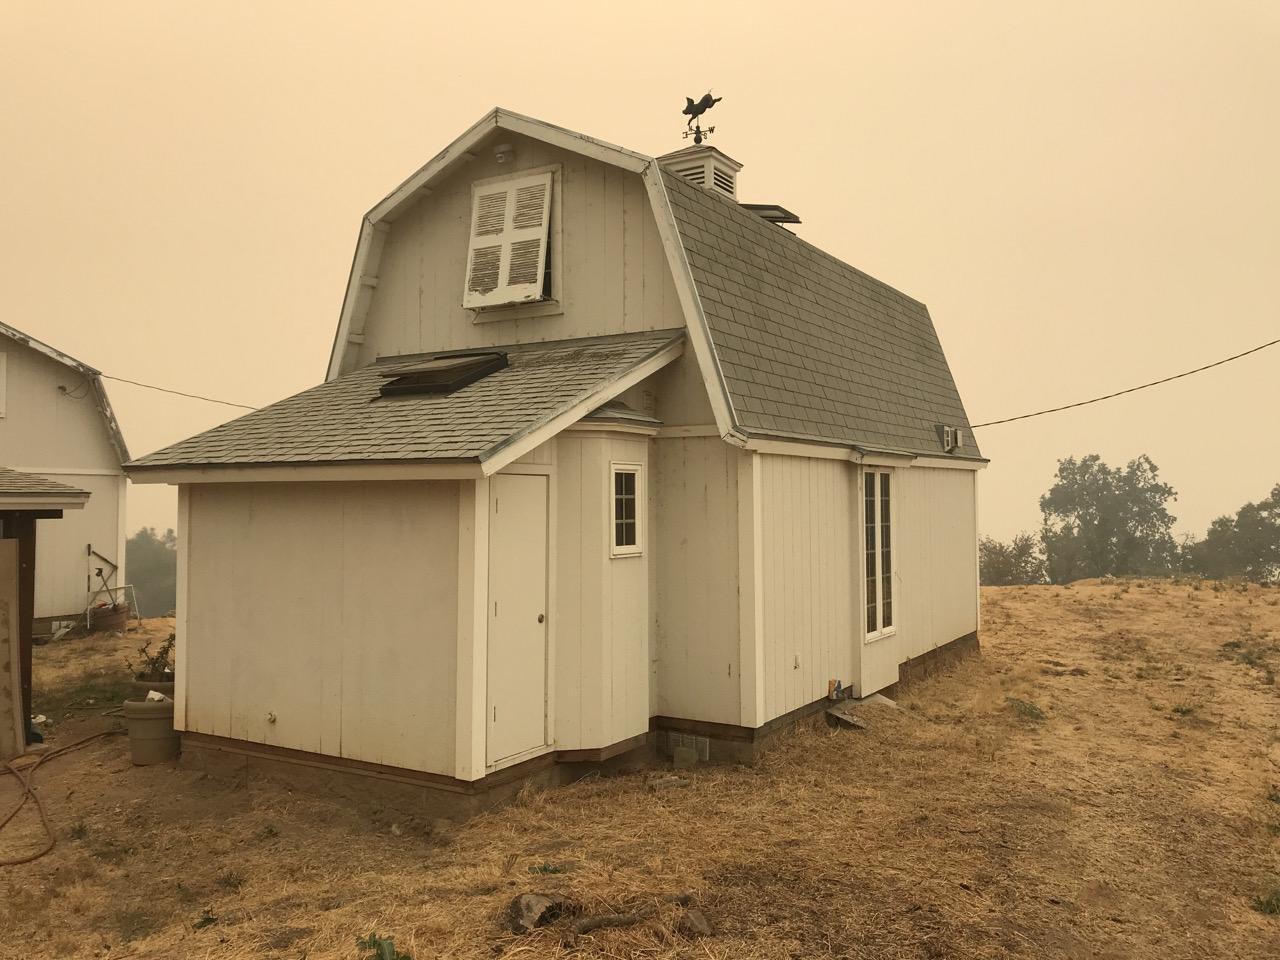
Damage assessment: no_damage